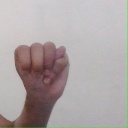
अक्षर: म